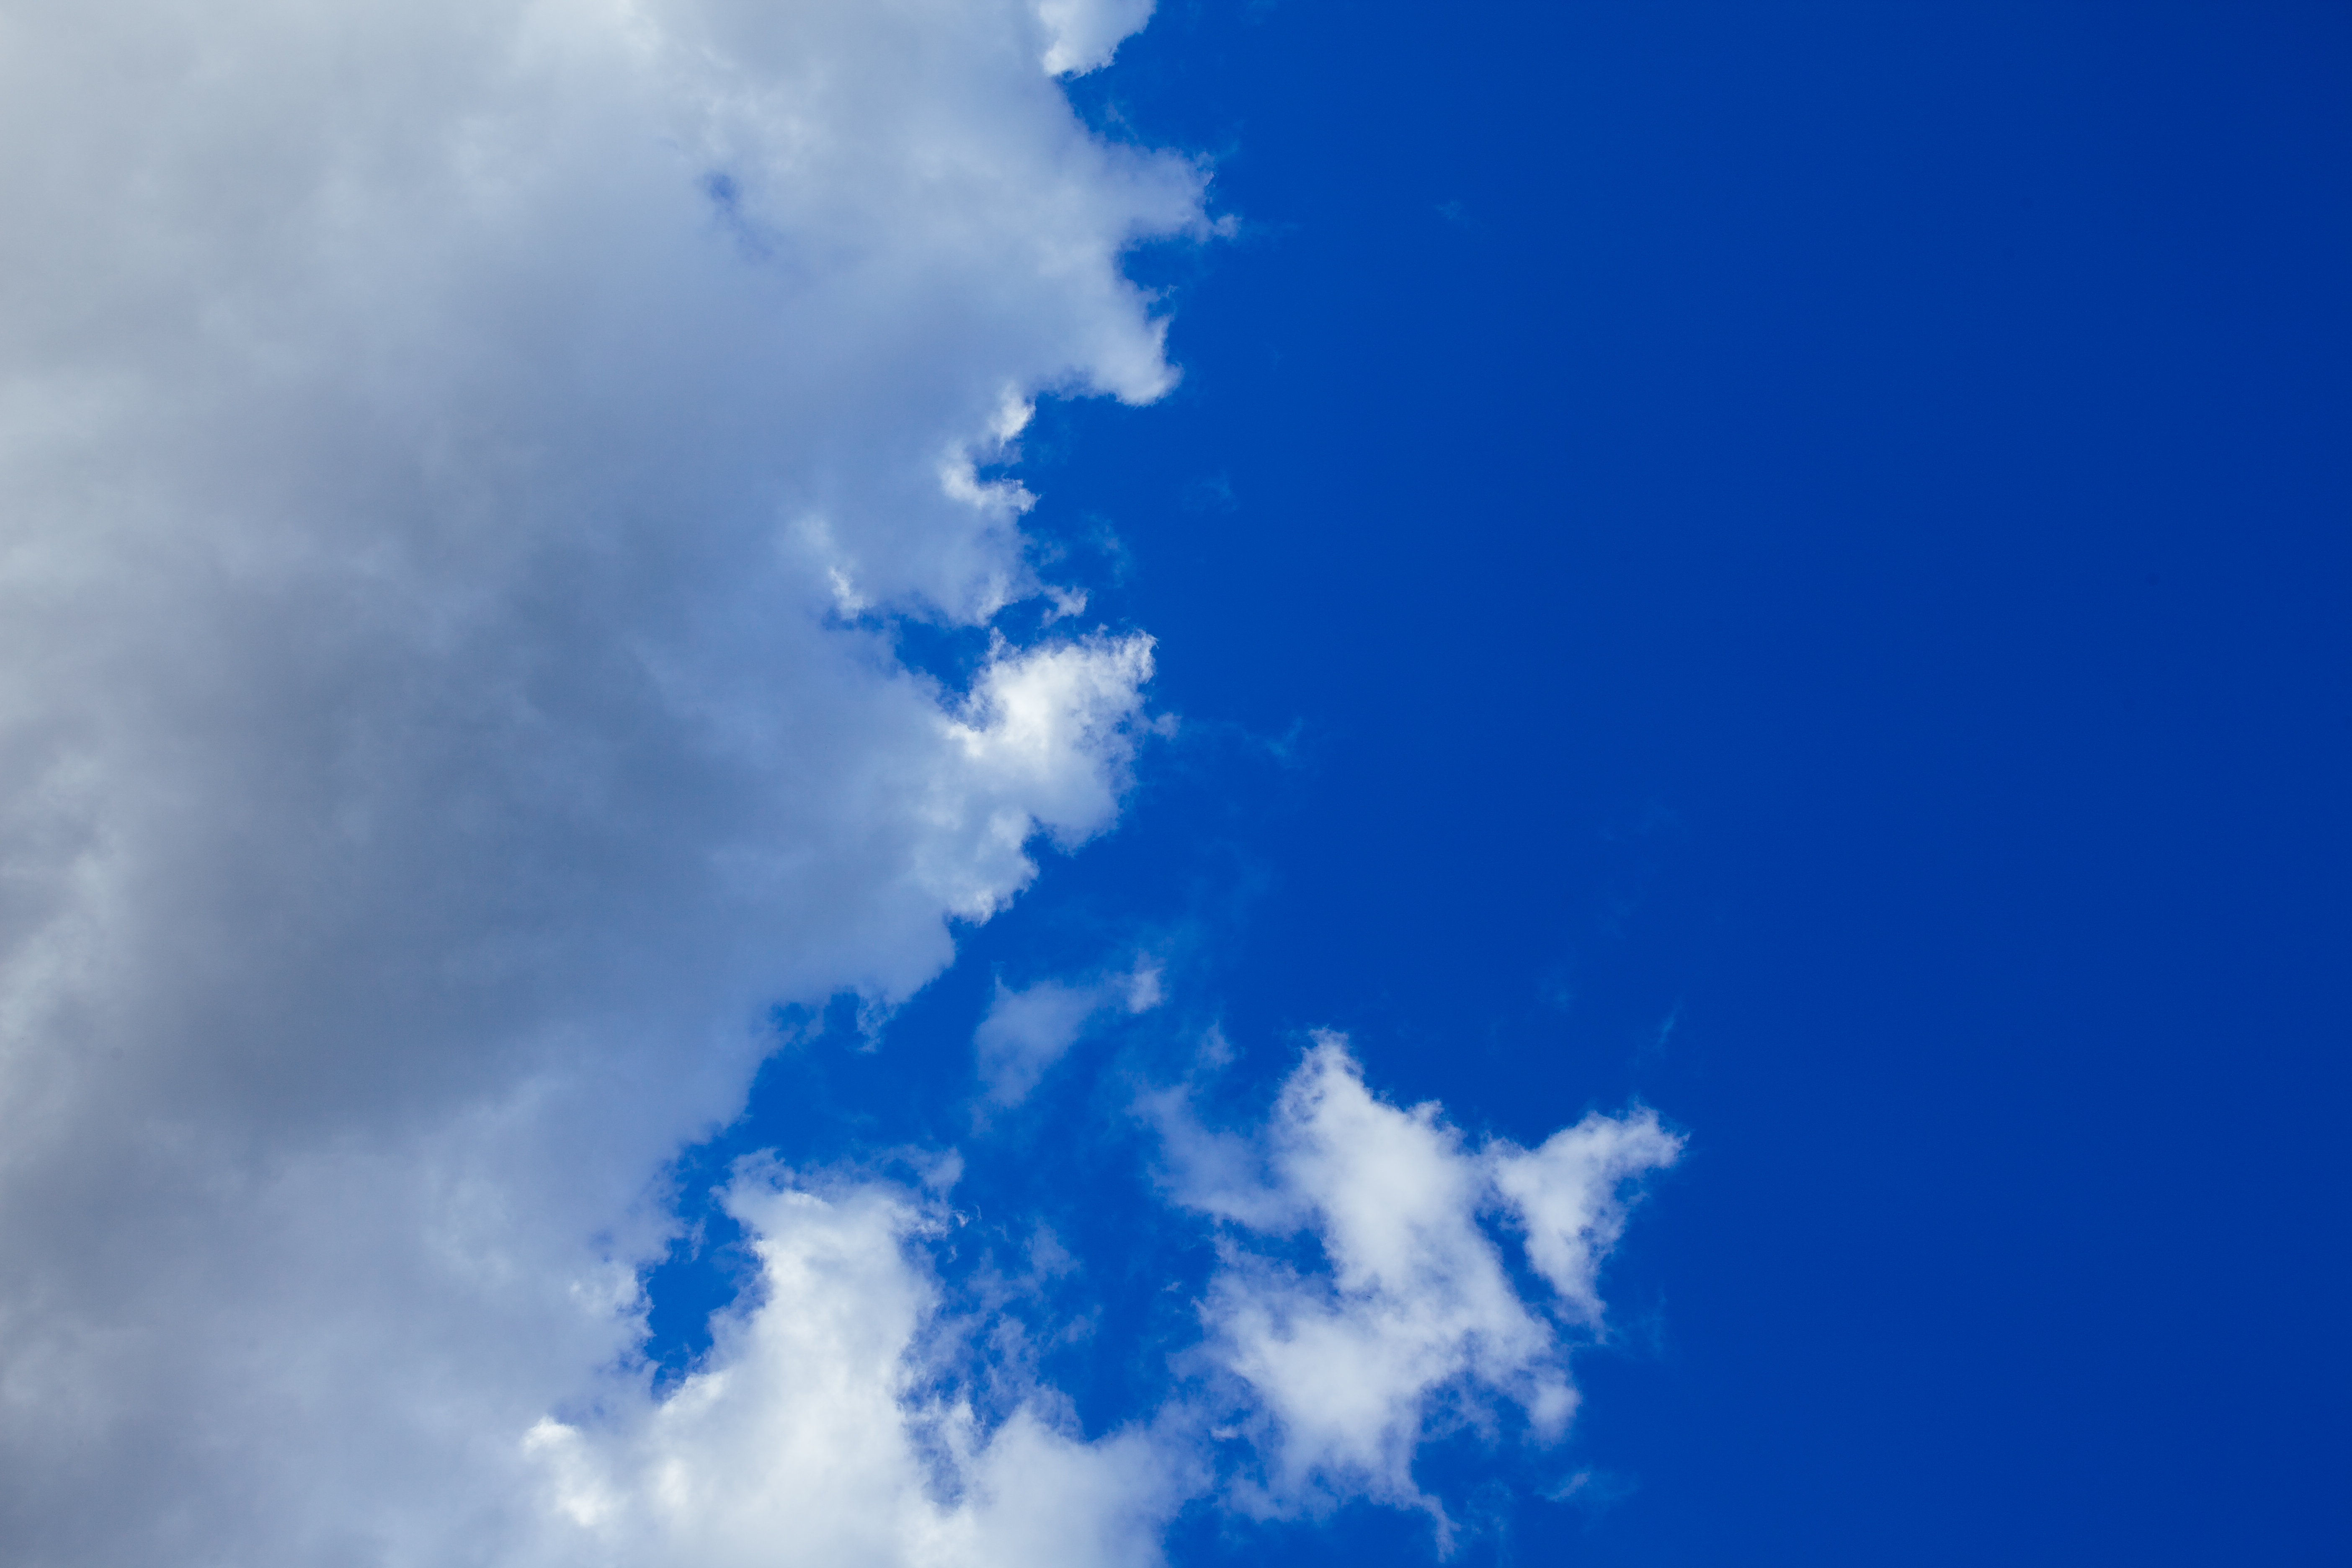
cloud, sky, sunlight, cloudy, atmosphere, daytime, fluffy, cumulus, blue, clouds, meteorological phenomenon, atmosphere of earth